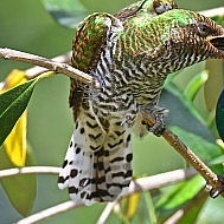
Species: AFRICAN EMERALD CUCKOO
Scientific name: CHRYSOCOCCYX CUPREUS